Hemoprotein

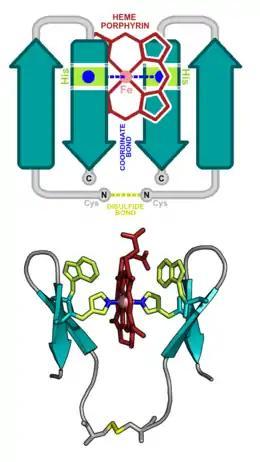
Pincer-1: A designed heme-binding peptide adopting an all-beta secondary structure. ABOVE: Topological representation of Pincer-1 showing the secondary structure and designed interacting residues. BELOW: All-atom 3-dimensional model of Pincer-1. This model was partially confirmed using NMR.

Due to the diverse functions of the heme molecule: as an electron transporter, an oxygen carrier, and as an enzyme cofactor, heme binding proteins have consistently attracted the attention of protein designers. Initial design attempts focused on α-helical heme binding proteins, in part, due to the relative simplicity of designing self-assembling helical bundles. Heme binding sites were designed inside the inter-helical hydrophobic grooves. Examples of such designs include: